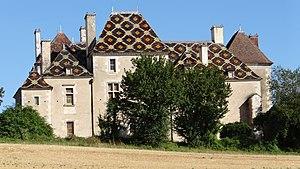
Château de Jouancy This building is indexed in the Base Mérimée, a database of architectural heritage maintained by the French Ministry of Culture,
Jouancy est une commune française située dans le département de l'Yonne en région Bourgogne-Franche-Comté. Au sud de Noyers, dominant la vallée du Serein, cette commune est la plus petite du département.